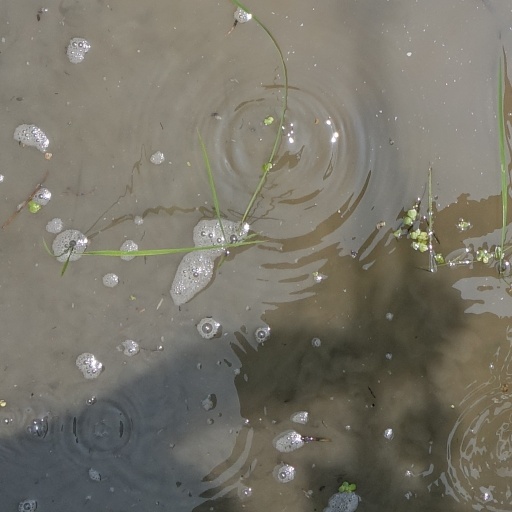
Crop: rice